Yang Liwei

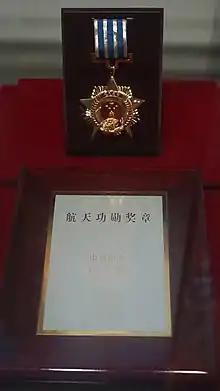
Yang's Space Meritorious Medal awarded by the Central Committee of the Chinese Communist Party

In a move similar to that taken by the Soviet Union with national space flight hero Yuri Gagarin, an official decision to no longer assign him to future spaceflight missions was made. Yang was promoted to Major General on 22 July 2008.